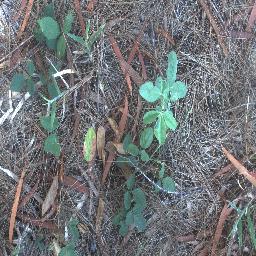
Label: negative